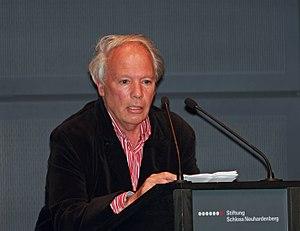
Nicolas Werth, né en 1950, est un historien français spécialiste de l’histoire de l’Union soviétique. Il est directeur de recherche à l’Institut d'histoire du temps présent, affilié au CNRS.